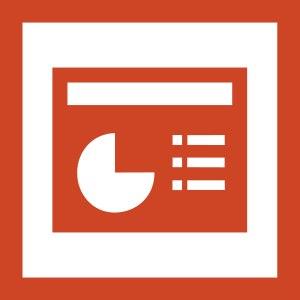
Microsoft PowerPoint est un logiciel de présentation édité par Microsoft. Il fait partie de la suite Microsoft Office. Microsoft PowerPoint fonctionne sous Windows et Mac OS.